John's Incredible Pizza Company

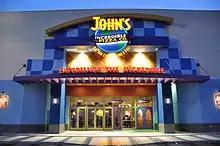
John's Incredible Pizza in National City, California, closed in 2020

Each John's location is approximately 60,000 square feet and has five or six themed dining rooms depending on location.